Diane Hoskins

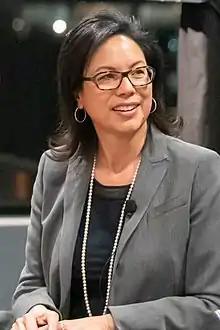
Hoskins speaking in 2019 at the INDA conference

Diane Hoskins is an American businessperson and architect who currently serves as global co-chair of Gensler, the world's largest architecture and design firm by revenue. She served as co-CEO of the global company with Andy Cohen from 2005 through the end of 2023. She is also on the board of directors for Boston Properties. Hoskins has been covered by "The Washington Post Magazine", "Fortune", "Business Insider" and other news sources as one of the most influential and powerful women in business.